Bathurst 1000

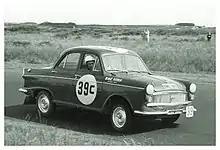
The Austin Lancer of Brian Foley and Alan Edney during the 1960 race.

Originally known as the Armstrong 500, the race was first held on 20 November 1960 at the Phillip Island Grand Prix Circuit in Phillip Island, Victoria, over a distance. The organisers, the Light Car Club of Australia, claimed the race was 'the world's premier production saloon car race'. The intention was to determine which cars, across five classes based on engine capacity, had the best combination of performance and reliability. It was also a showcase for the Armstrong company's shock absorbers and related products. Entry was limited to standard, unmodified production saloons built or assembled in Australia. All cars had to complete the first 100 miles without stopping for fuel, oil, or a driver change. Any mechanical problems in that time had to be resolved unassisted by the driver, using only the tools that came with the car. There was no official outright winner, only class winners. Frank Coad and John Roxburgh, in a Vauxhall Cresta, were the first to complete the 500-mile race distance. It was the only Vauxhall in the field of 45 cars including N.S.U.s, Simcas, Peugeots, Morris, Austins, Fords and Standard Vanguards.